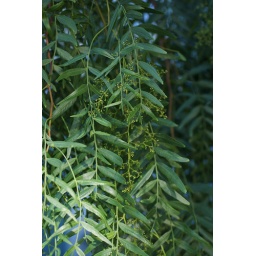
Species from ChileCommon street and landscaping tree in San Francisco